Tel Dor

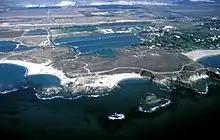
Tel Dor from above

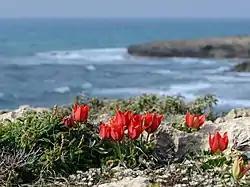
"Tulipa agenensis sharonensis", Dor-Habonim beach

Tel Dor ( or , meaning "generation", "habitation") or Tell el-Burj, also Khirbet el-Burj in Arabic (lit. Tell, or Ruin, of the Tower), is an archaeological site located on the Israeli coastal plain of the Mediterranean Sea next to modern moshav Dor, about south of Haifa, and west of Hadera. Lying on a small headland at the north side of a protected inlet, it is identified with D-jr of Egyptian sources, Biblical Dor, and with Dor/Dora of Greek and Roman sources.